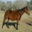
Label: horse